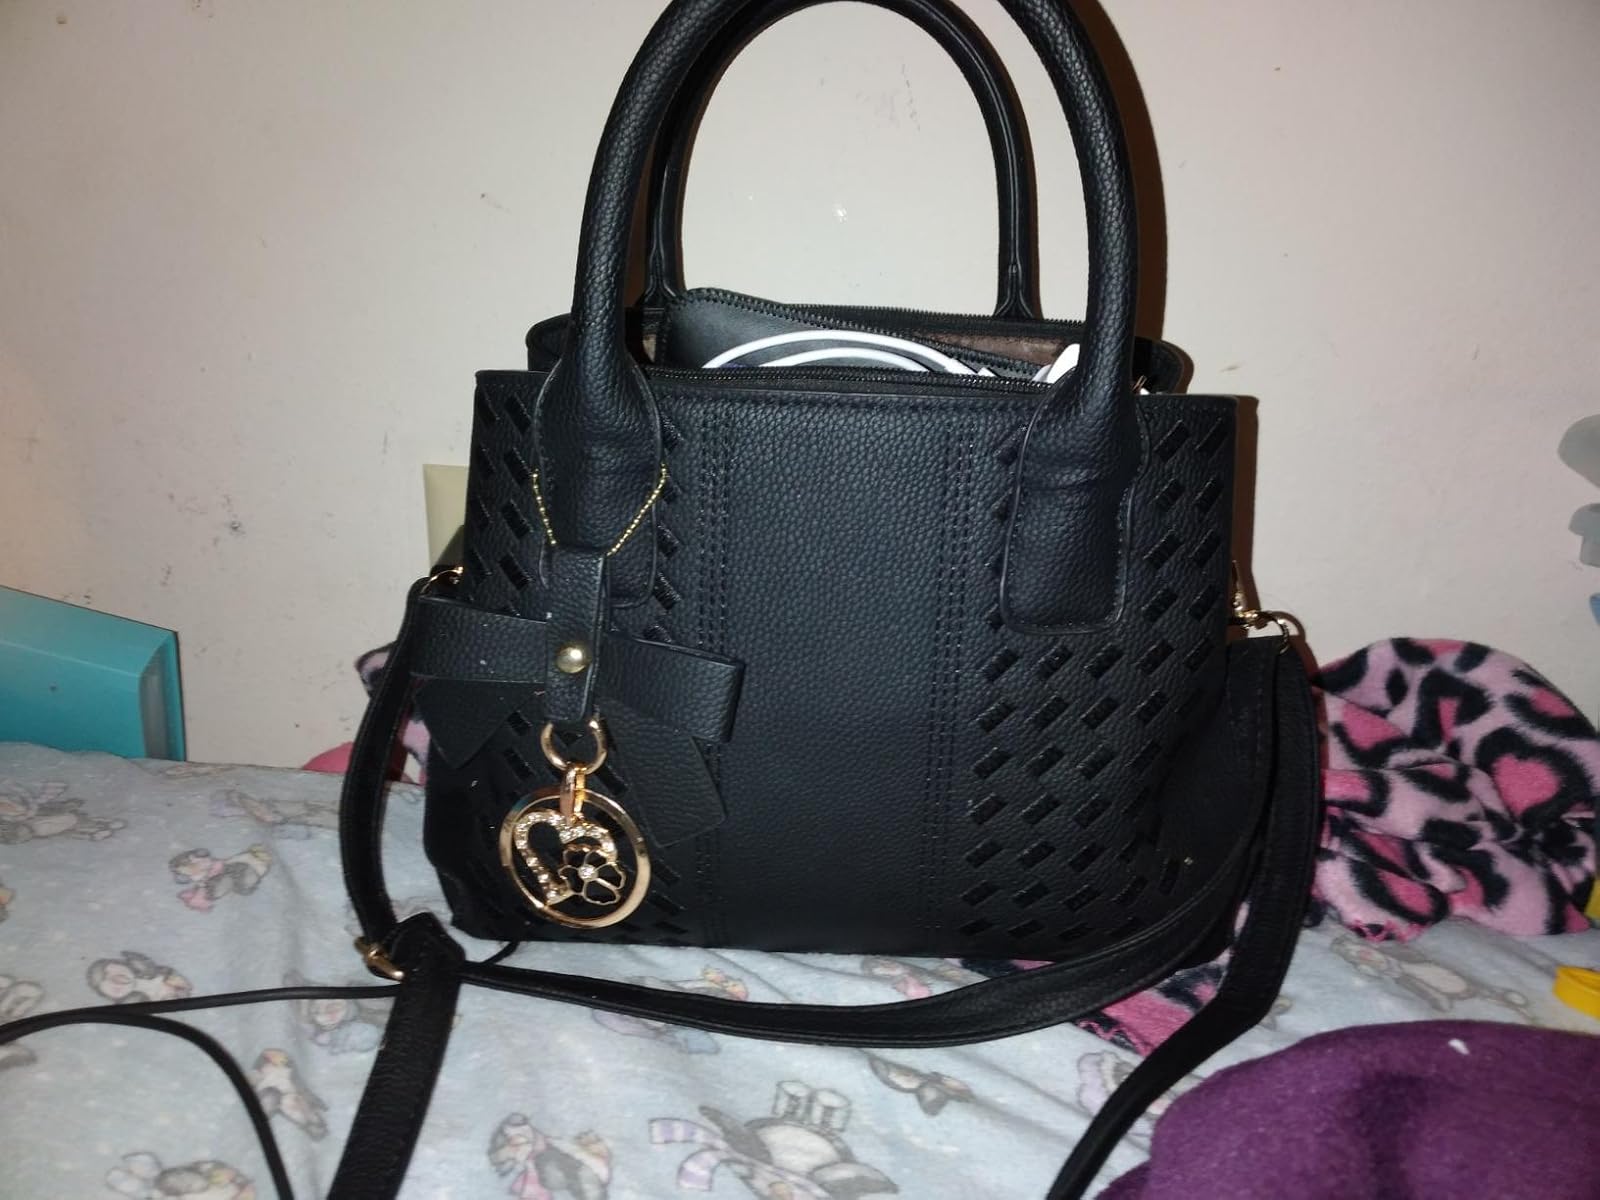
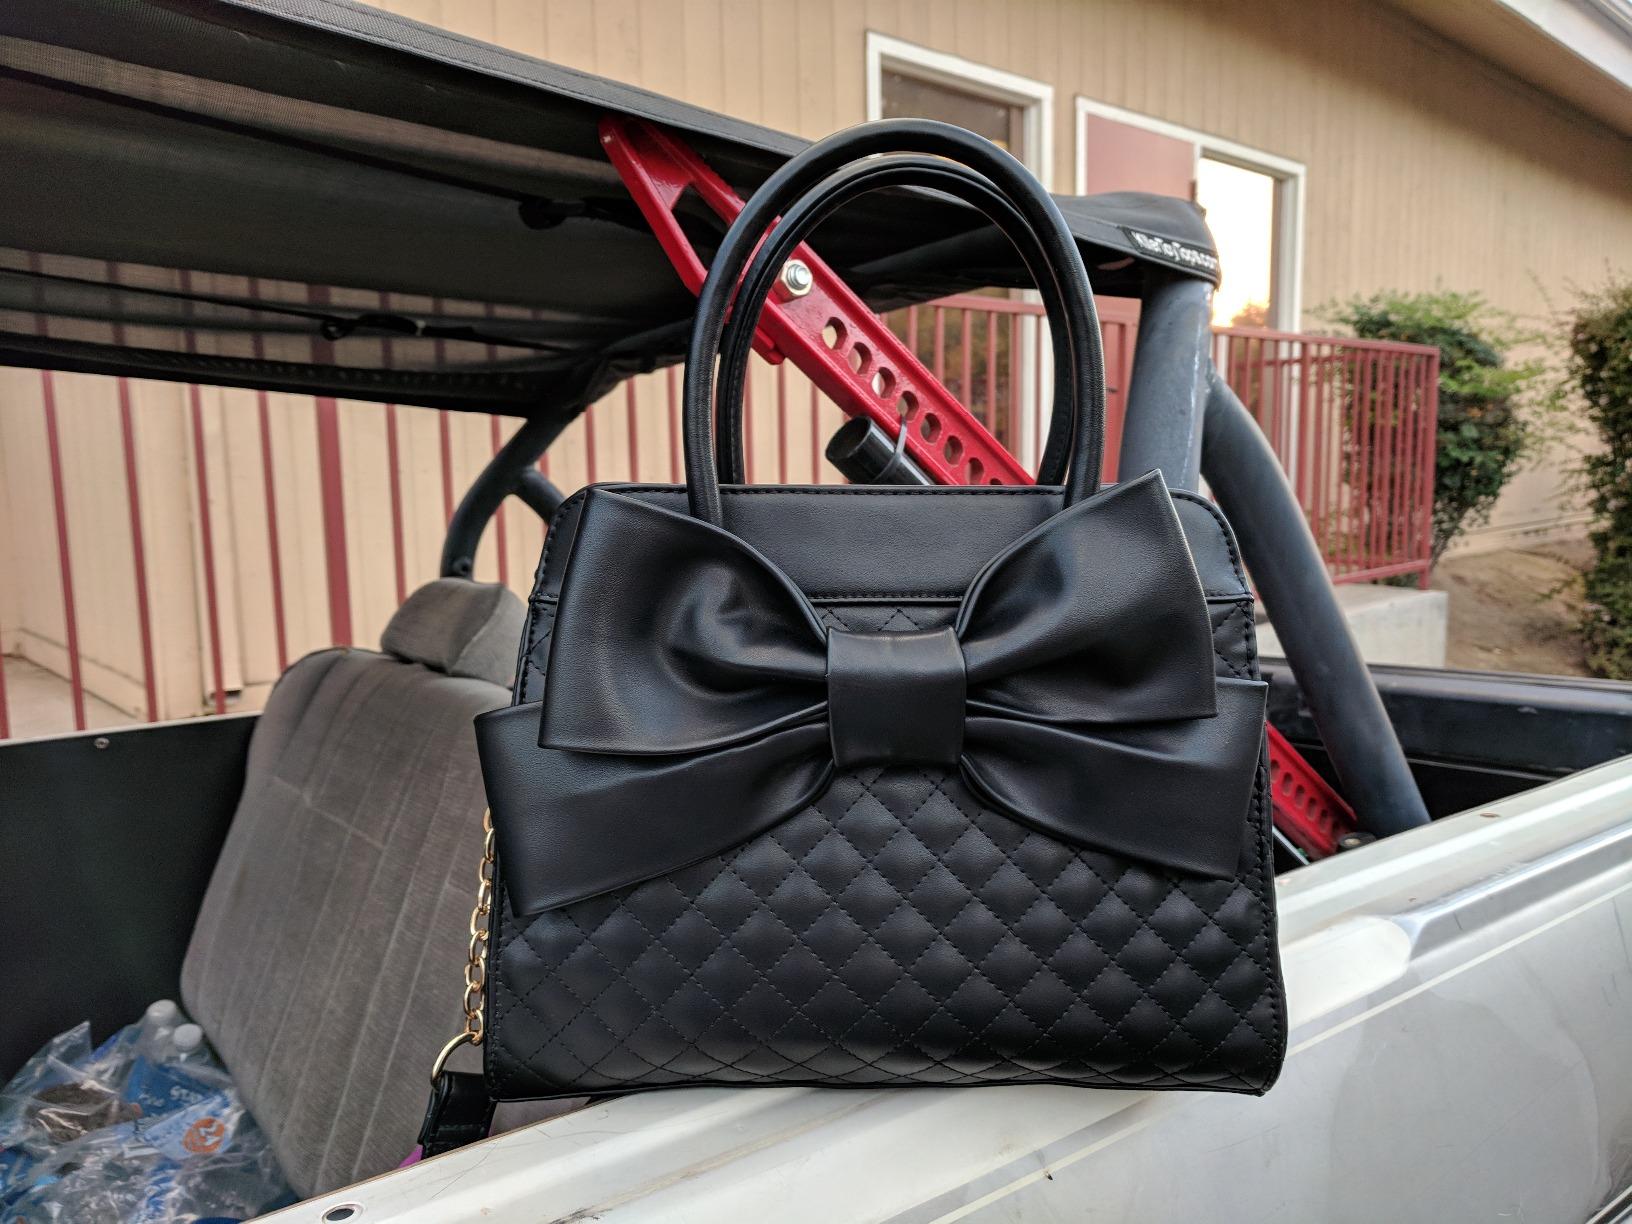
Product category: accessories_handbag
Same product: no